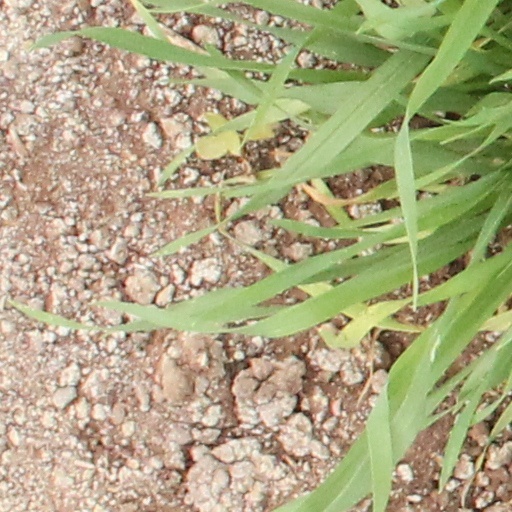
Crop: wheat